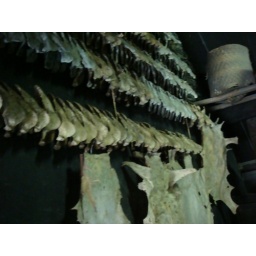
Hunters collected these to be hung in the house as a sign of plenty.